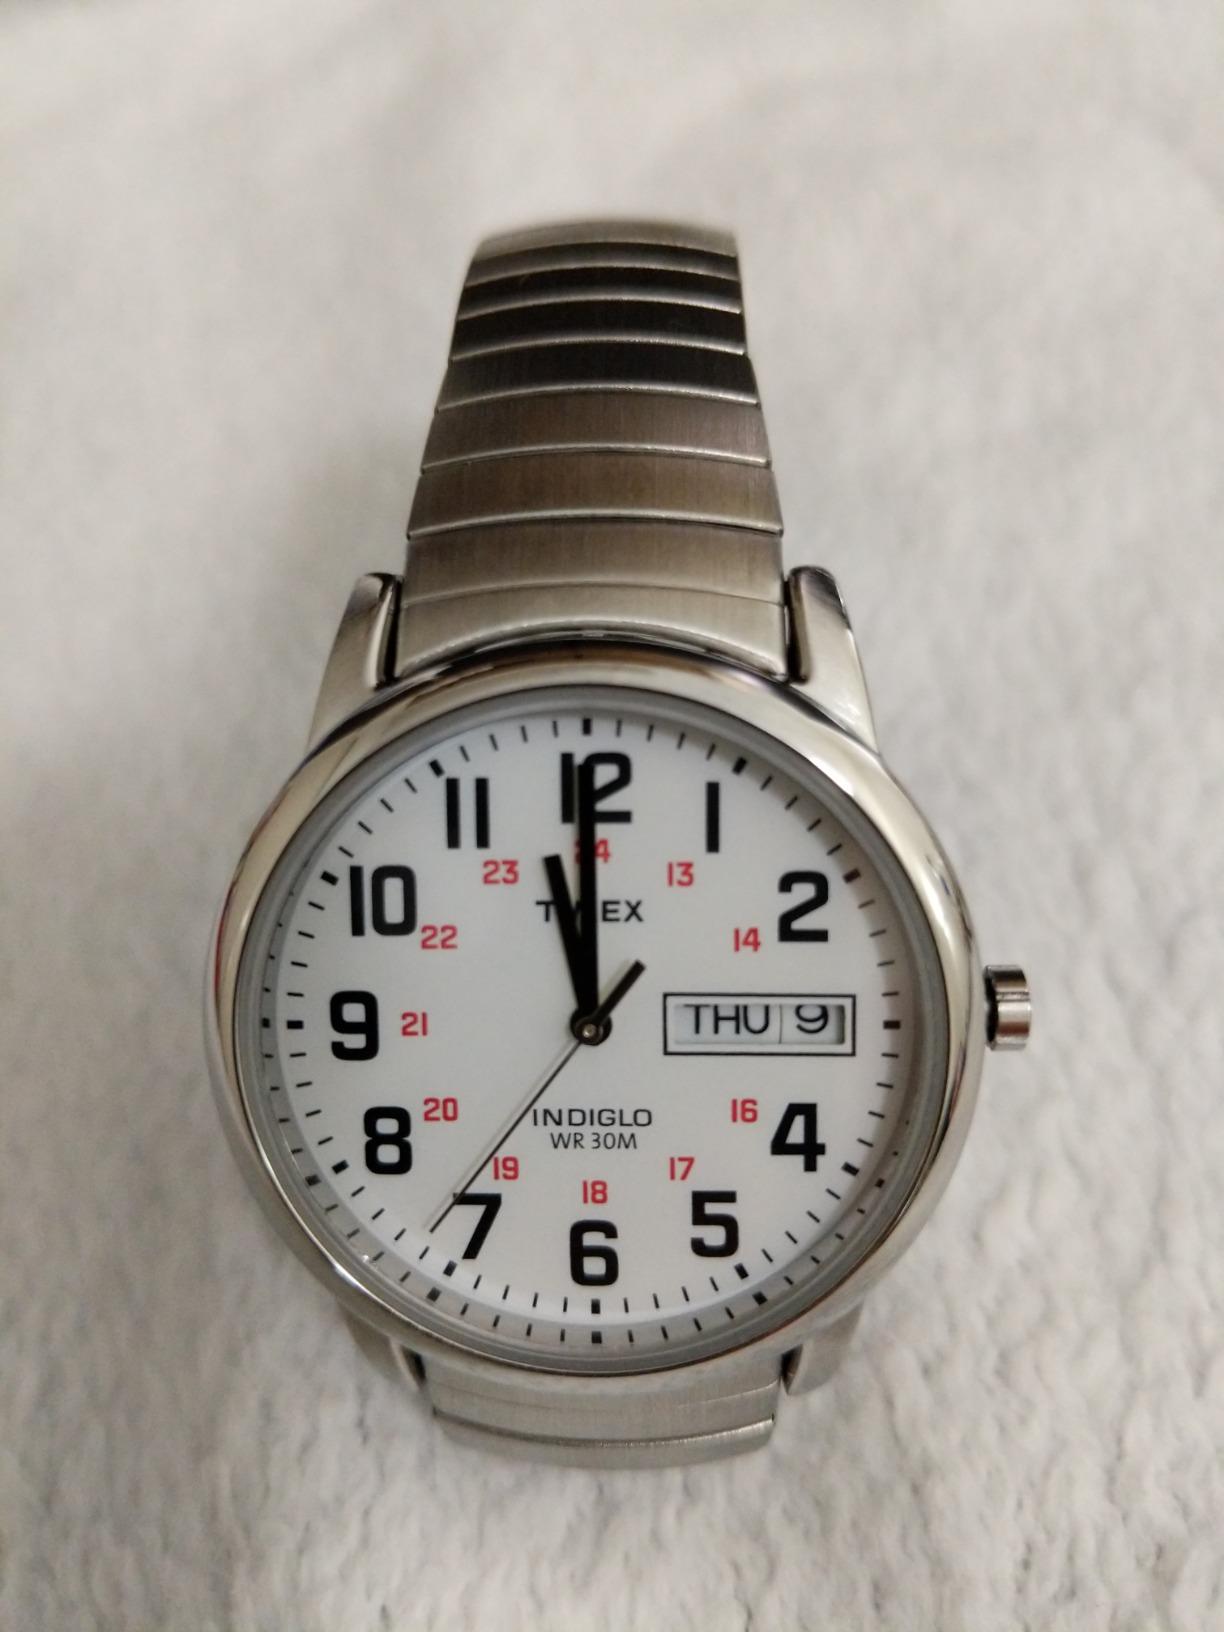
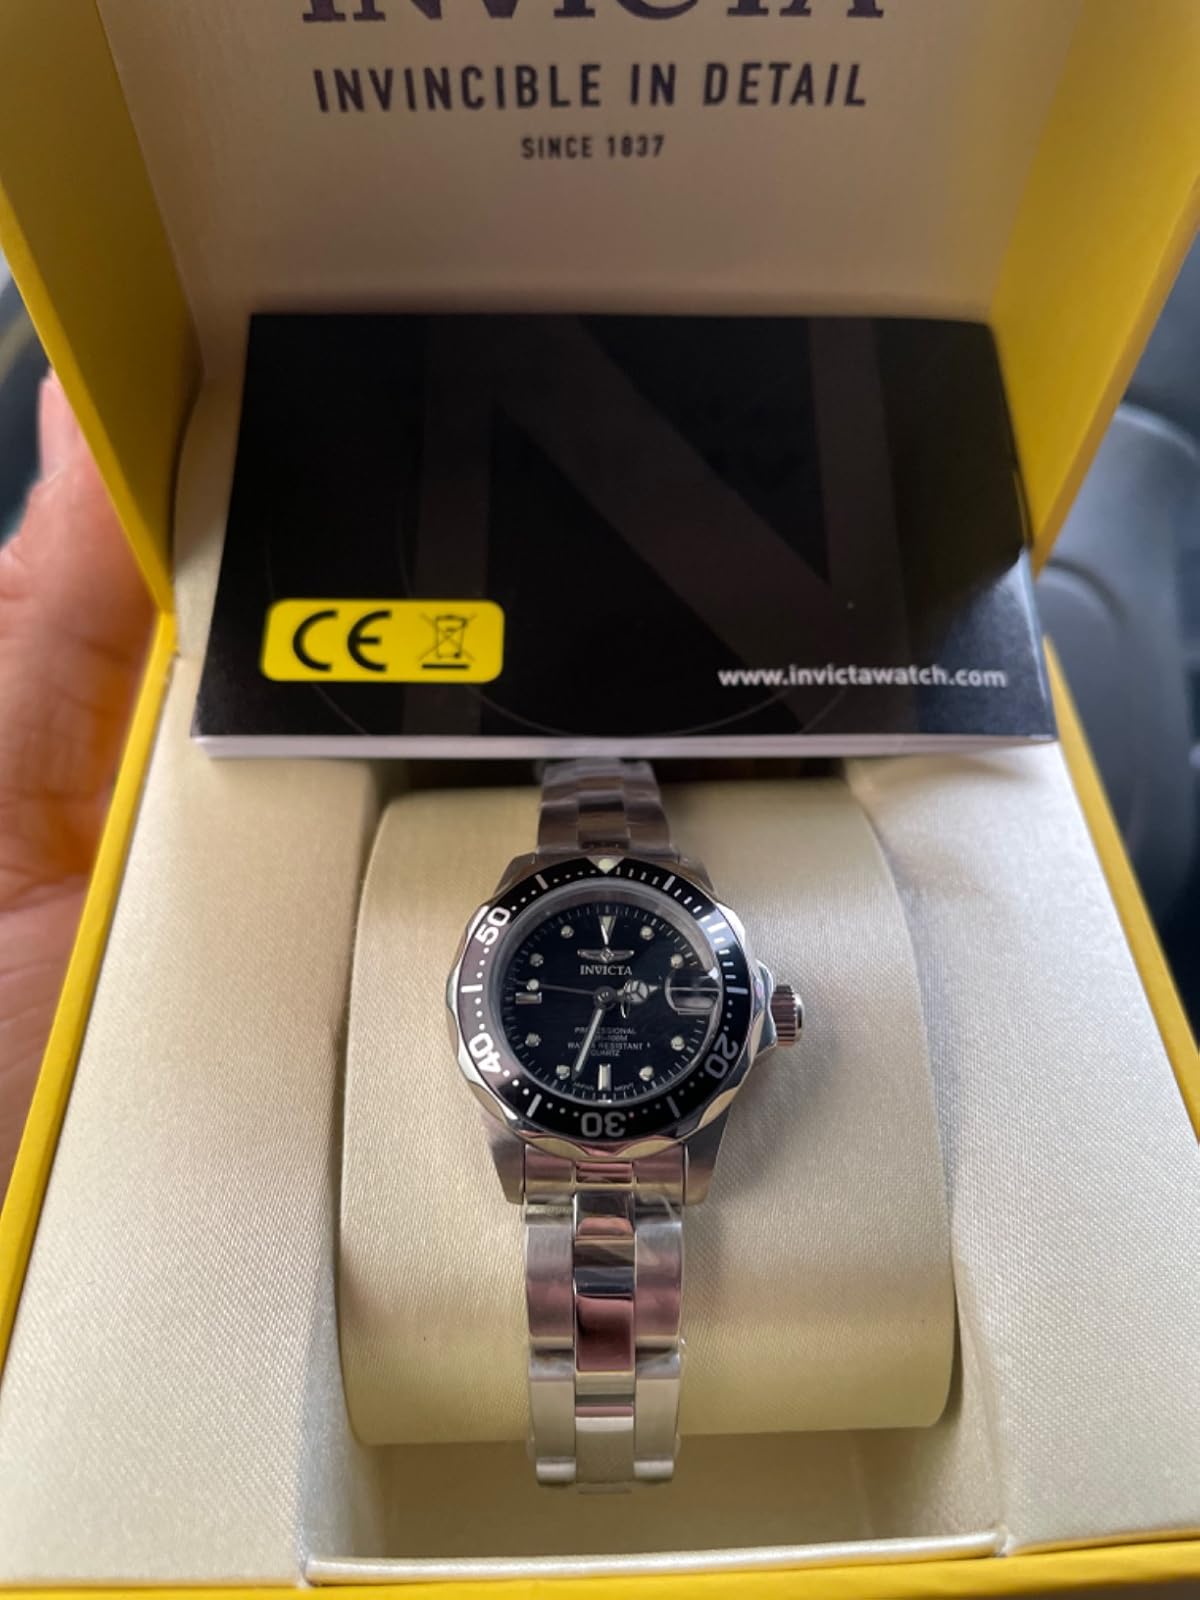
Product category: accessories_watch
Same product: no